Joint criminal enterprise

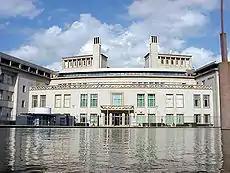
Building of International Criminal Tribunal for the former Yugoslavia in The Hague.

Joint criminal enterprise (JCE) is a legal doctrine that has been used during war crimes tribunals to prosecute individuals in a group for the actions of said group. This doctrine considers each member of an organized group individually responsible for crimes committed by the group within its common plan or purpose.